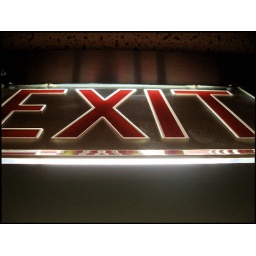
The sign over the the door on the way out of work.